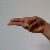
The image shows a hand gesture representing the letter 'H' in Indian Sign Language.